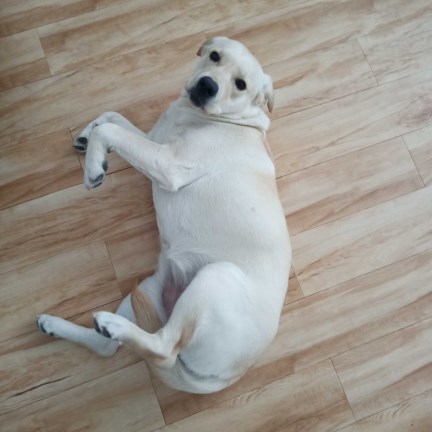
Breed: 3580-n000122-Labrador_retriever